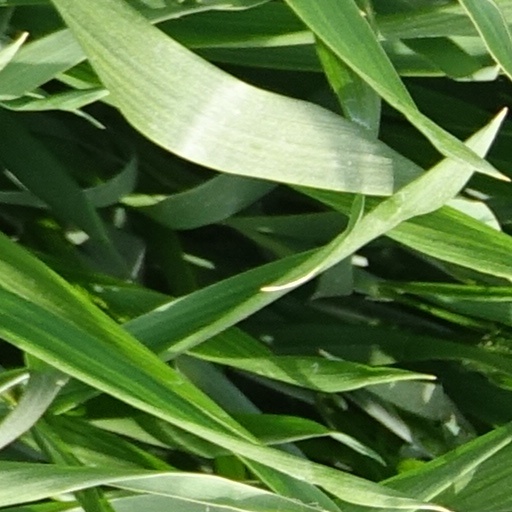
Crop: wheat